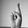
ASL letter: R